Denver Broncos

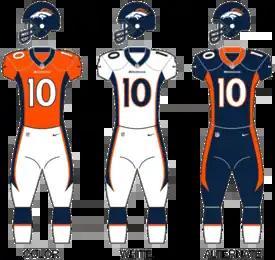
The Denver Broncos uniform set from 2012 to 2023.

The Broncos radically changed their logo and uniforms in , a design that the team used until 2023. The new logos and uniforms were unveiled on February 4, 1997. Navy blue replaced royal blue on the team's color scheme. The current logo is a profile of a horse's head, with an orange mane and navy blue outlines. The Broncos' popular live animal mascot Thunder was the inspiration to incorporate a horse-head profile as part of the logo on the team's helmets. During a February 4, 1997, press conference introducing the new logo, the team president and the art director for Nike, who were the creators of the new design, described it as "a powerful horse with a fiery eye and mane."